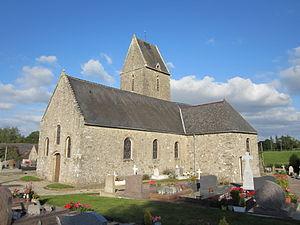
église Notre-Dame du Mesnil-au-Val
Le Mesnil-au-Val est une commune française, située dans le département de la Manche en région Normandie, peuplée de 728 habitants.